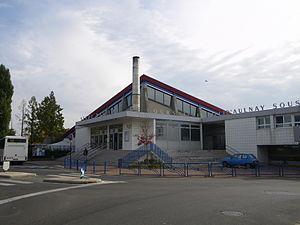
Stade nautique de la commune d'Aulnay-sous-Bois, en Seine-Saint-Denis, France.
Aulnay-sous-Bois est une commune française située dans le département de Seine-Saint-Denis en région Île-de-France. Ses habitants sont appelés les Aulnaysiens.